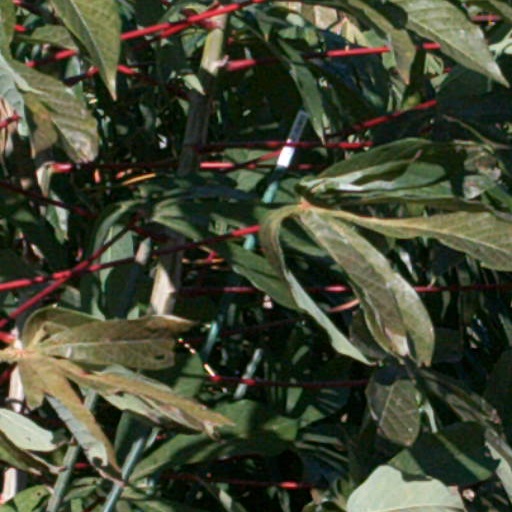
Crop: cassava